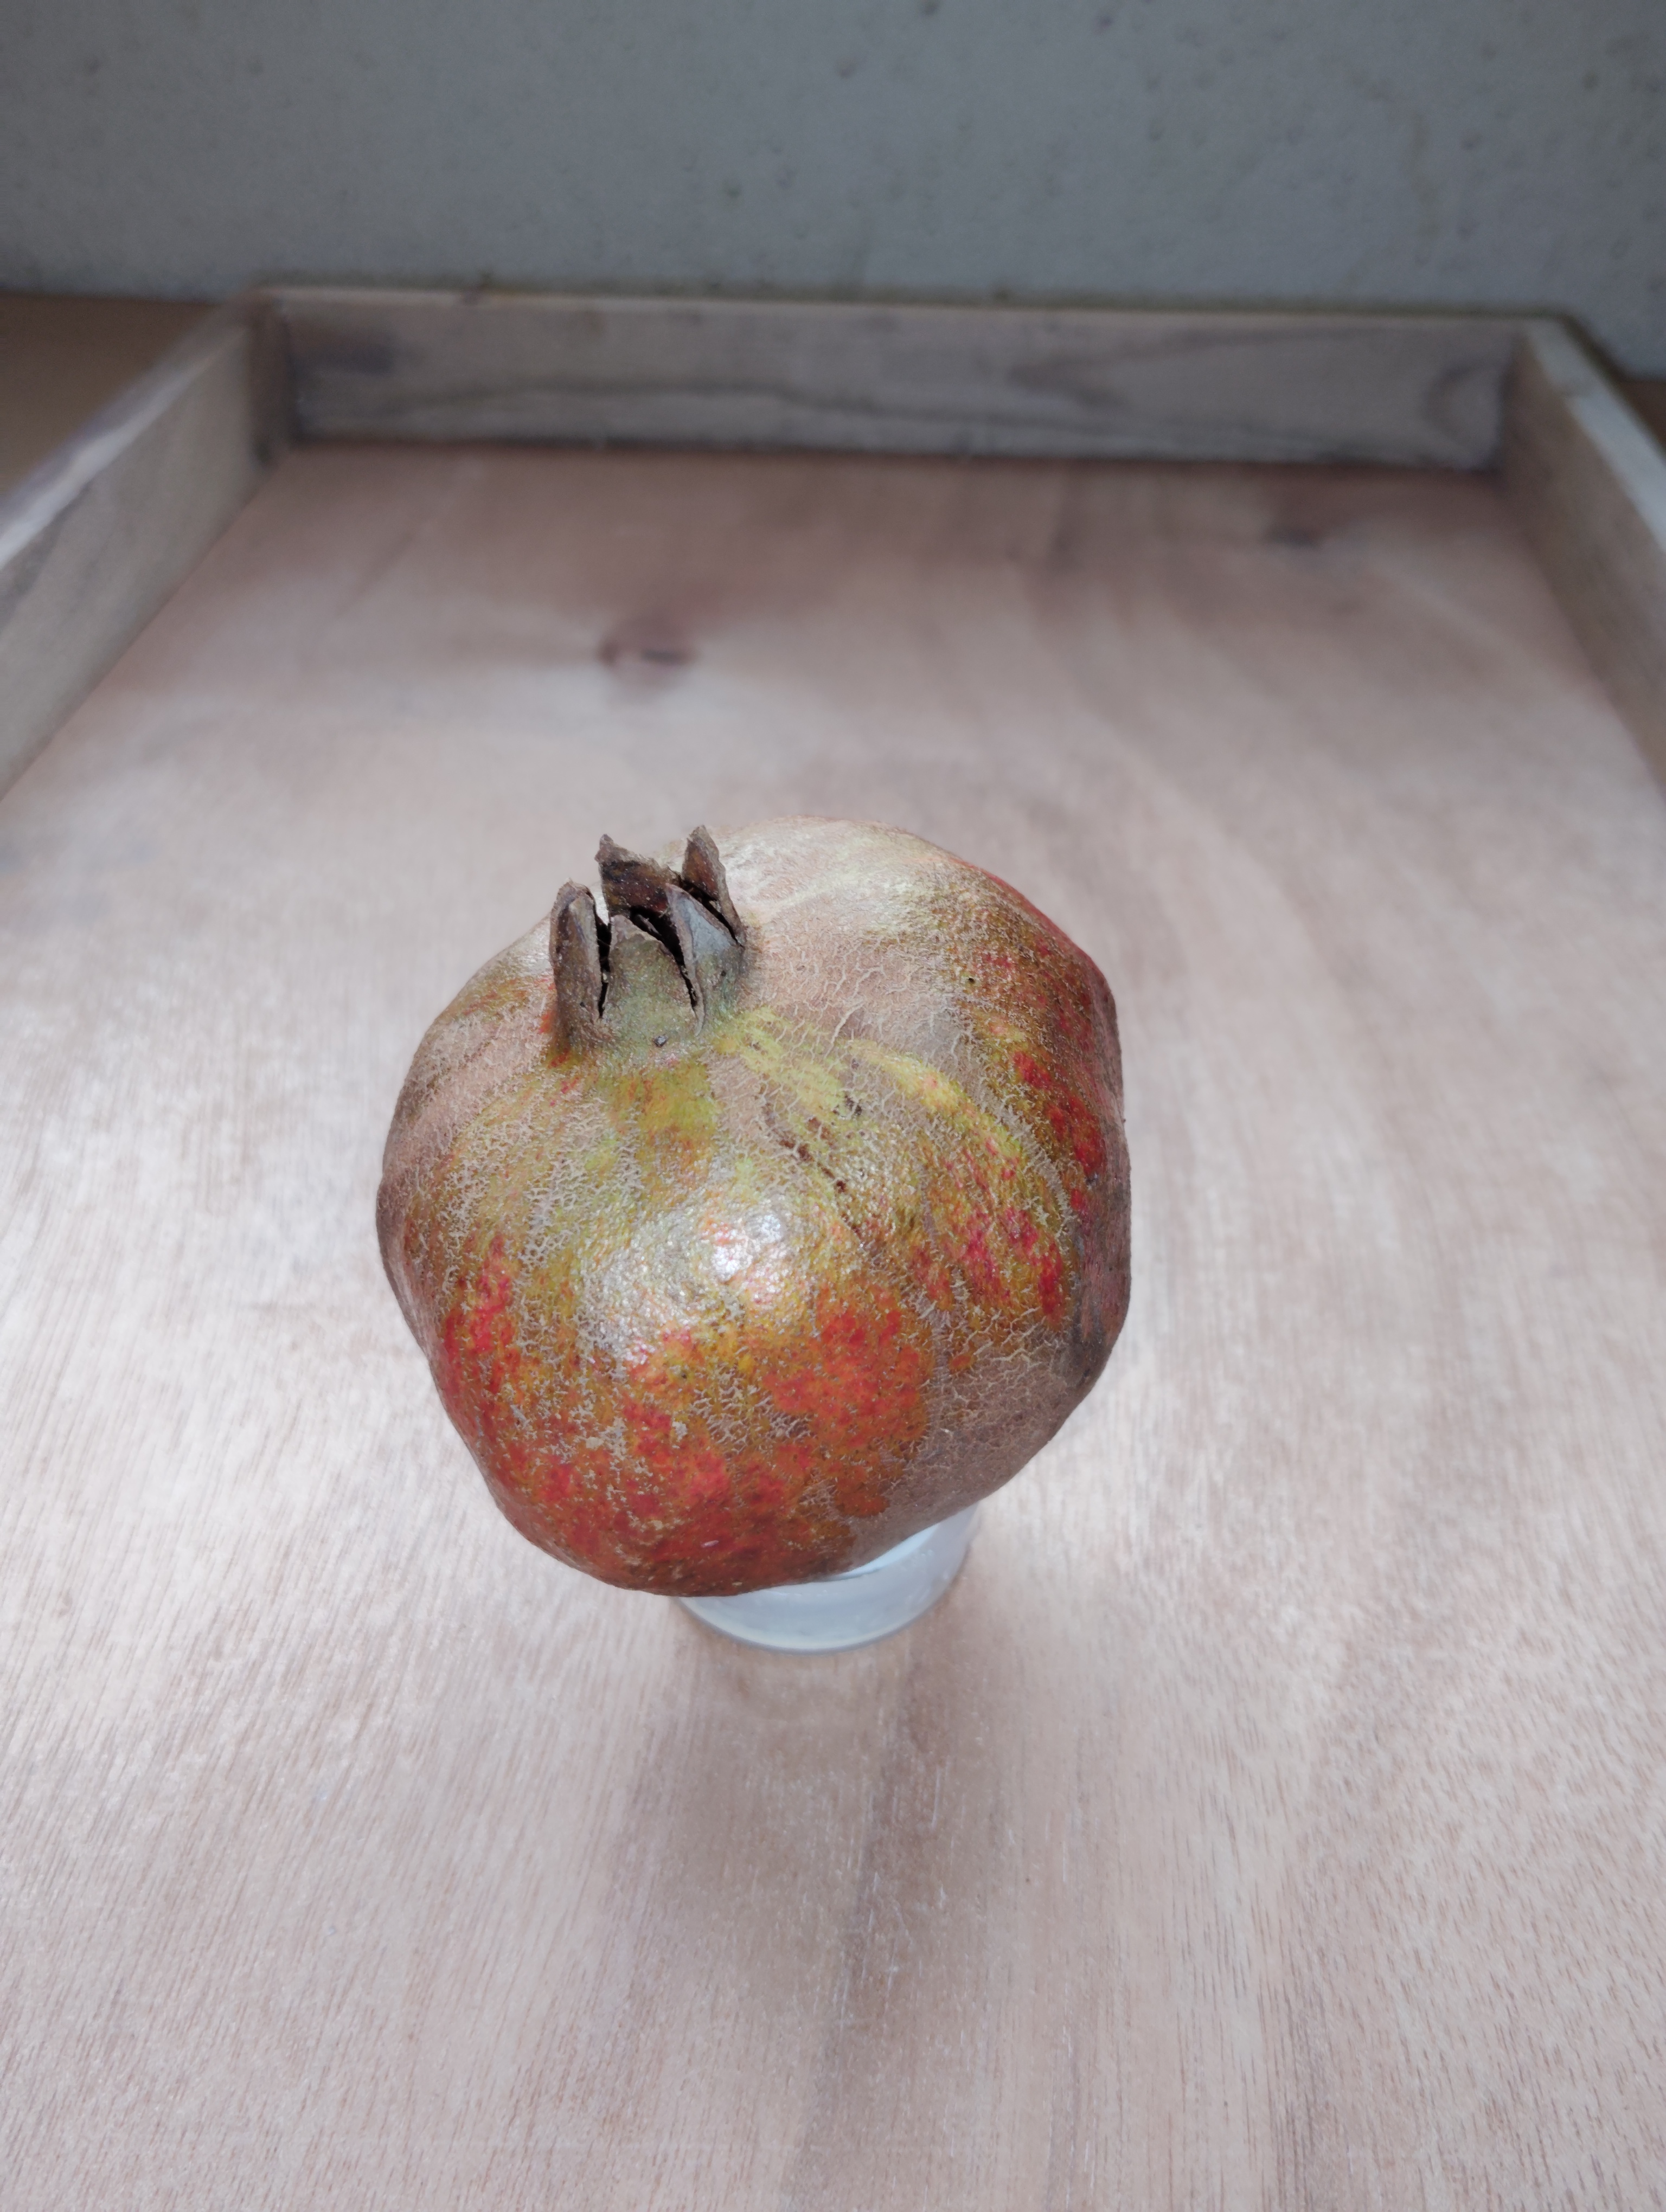
Label: No Defect